Time-to-digital converter

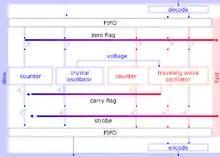
Similarity between a TDC (bottom) and a Delay Generator (top, but needs bottom for trigger). The strobe is gated by the oscillator to avoid a race with the carry bit

The time-to-digital converter measures the time between a start event and a stop event. There is also a digital-to-time converter or delay generator. The delay generator converts a number to a time delay. When the delay generator gets a start pulse at its input, then it outputs a stop pulse after the specified delay. The architectures for TDC and delay generators are similar. Both use counters for long, stable, delays. Both must consider the problem of clock quantization errors.